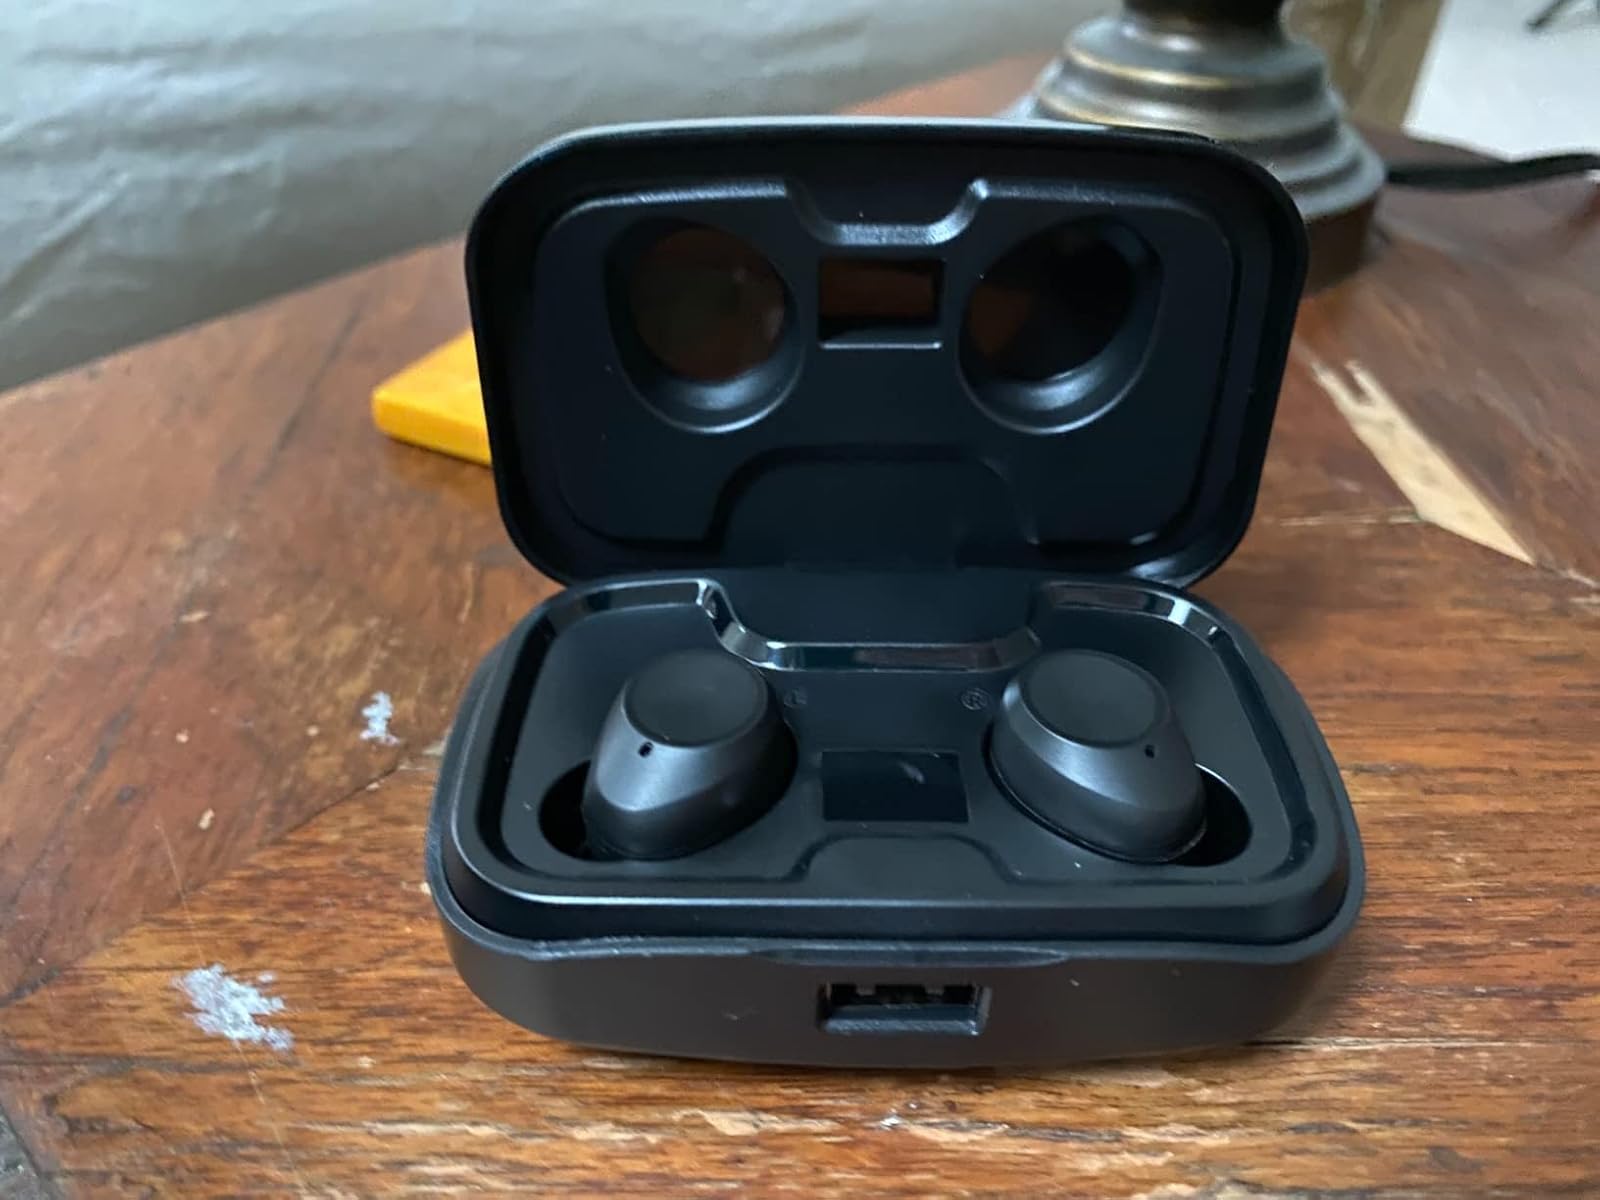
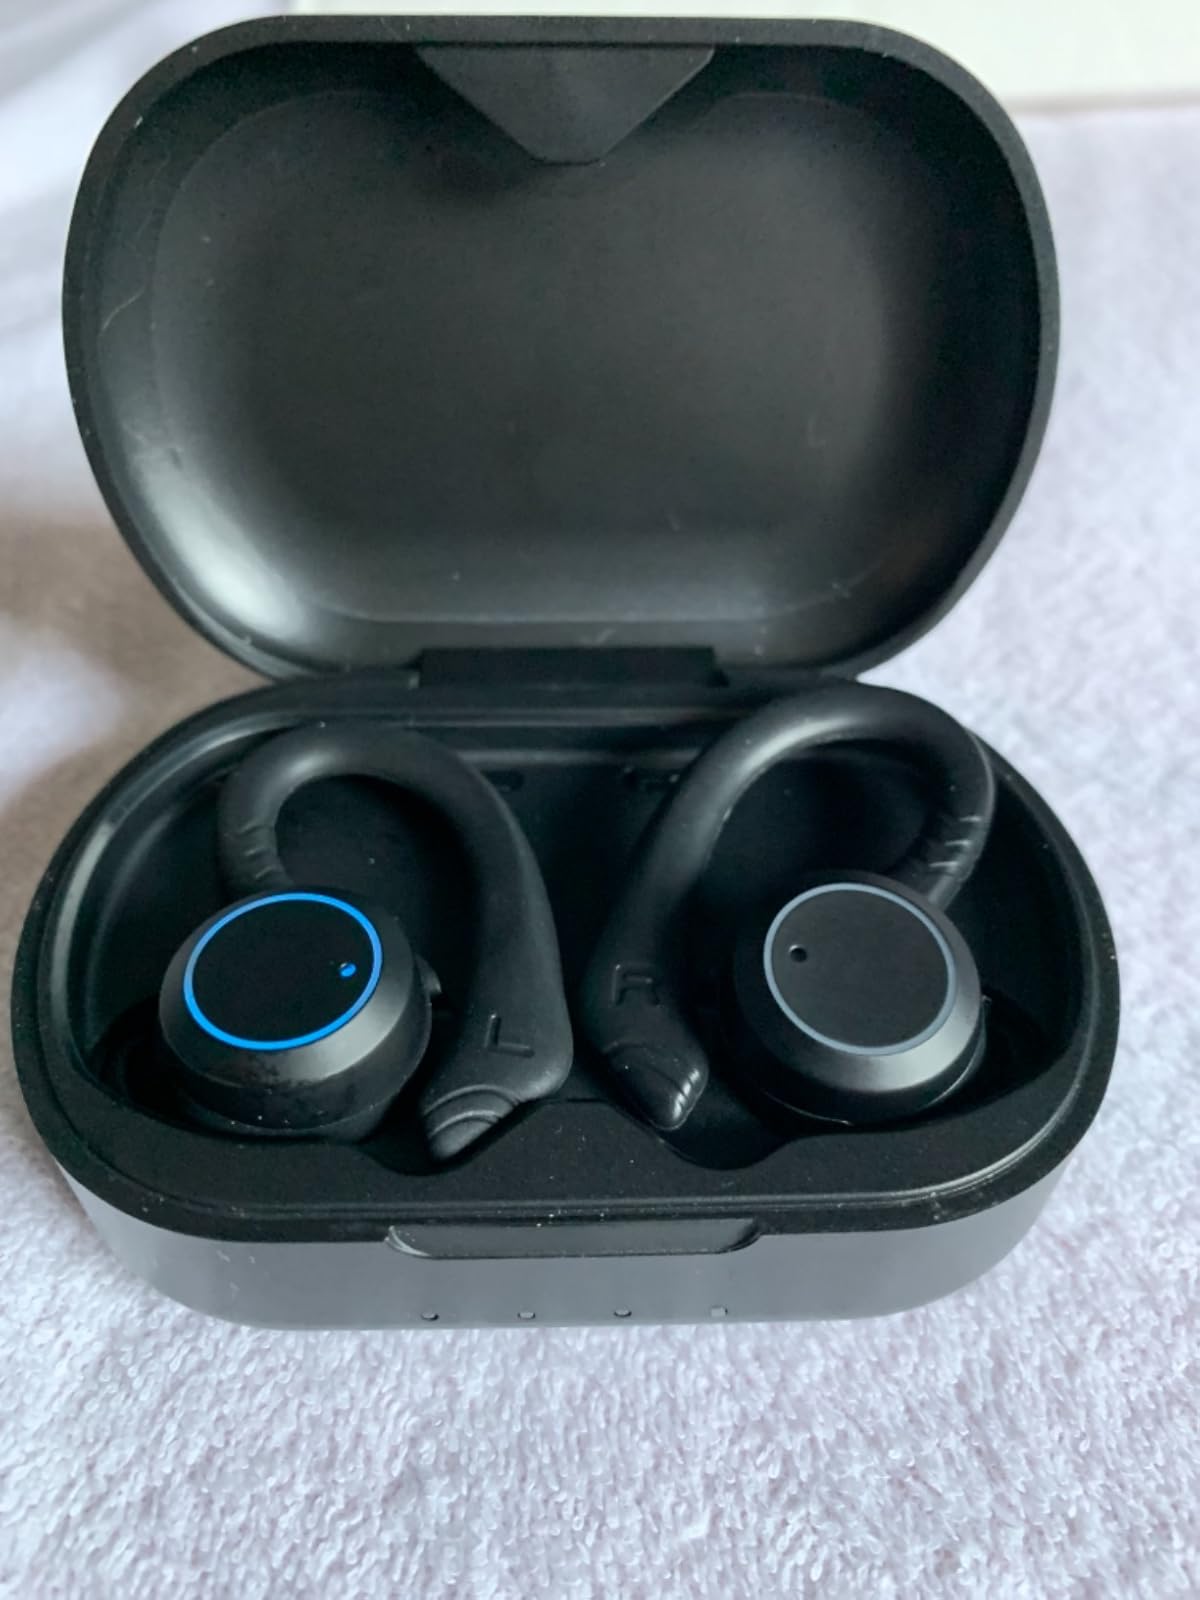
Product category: earbuds
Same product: no